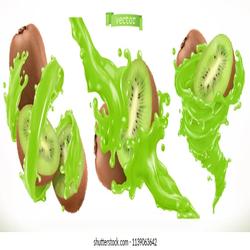
Label: Kiwi